Pat Eddery

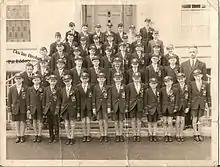
Eddery's class at Oatlands Primary School in Stillorgan

Eddery was born in Newbridge, County Kildare, less than 2 miles from the Curragh Racecourse, and his birth was registered in Dublin. He was the fifth child of Jimmy Eddery, a jockey who rode Panaslipper to win the Irish Derby in 1955, and Josephine (the daughter of jockey Jack Moylan). His brother, Paul, also went on to become a jockey. He attended the Patrician Brothers' Primary School in Newbridge and when the family later moved to Blackrock, the Oatlands Primary School in Stillorgan.